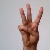
The image shows a hand gesture representing the letter 'W' in Indian Sign Language.